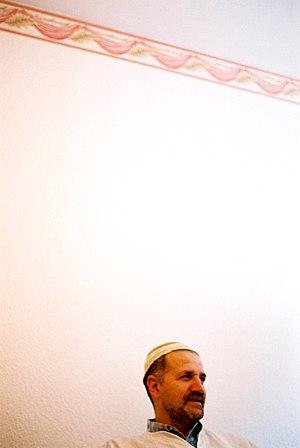
Georges Federmann, chez Mahmoud, Avril 2005. (photographié par son fils David Federmann)
Georges Yoram Federmann, né le 17 juillet 1955 à Casablanca au Maroc, est un médecin psychiatre français établi à Strasbourg. Il est le fondateur, en 1997, du cercle Menachem-Taffel.